Ponca City, Oklahoma

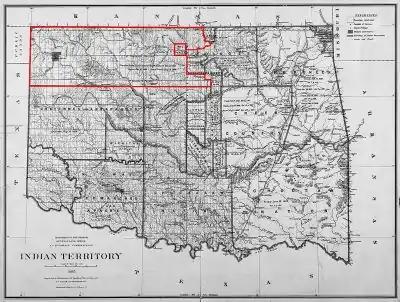
Ponca City was founded after the United States opened the Cherokee Outlet for European-American settlement in the Cherokee Strip land run, the largest land run in United States history.

Ponca City was created in 1893 as "New Ponca" after the United States opened the Cherokee Outlet for European-American settlement during the Cherokee Strip land run, the largest land run in United States history. The site for Ponca City was selected for its proximity to the Arkansas River, a railway, and the presence of a freshwater spring near the river at what is modern 13th Street and South Avenue in Ponca City. The city was laid out by Burton Barnes, who drew up the first survey of the city and sold certificates for the lots he had surveyed. After the drawing for lots in the city was completed, Barnes was elected the city's first mayor.